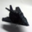
Label: airplane